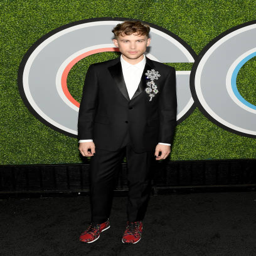
person of the year party - arrivals